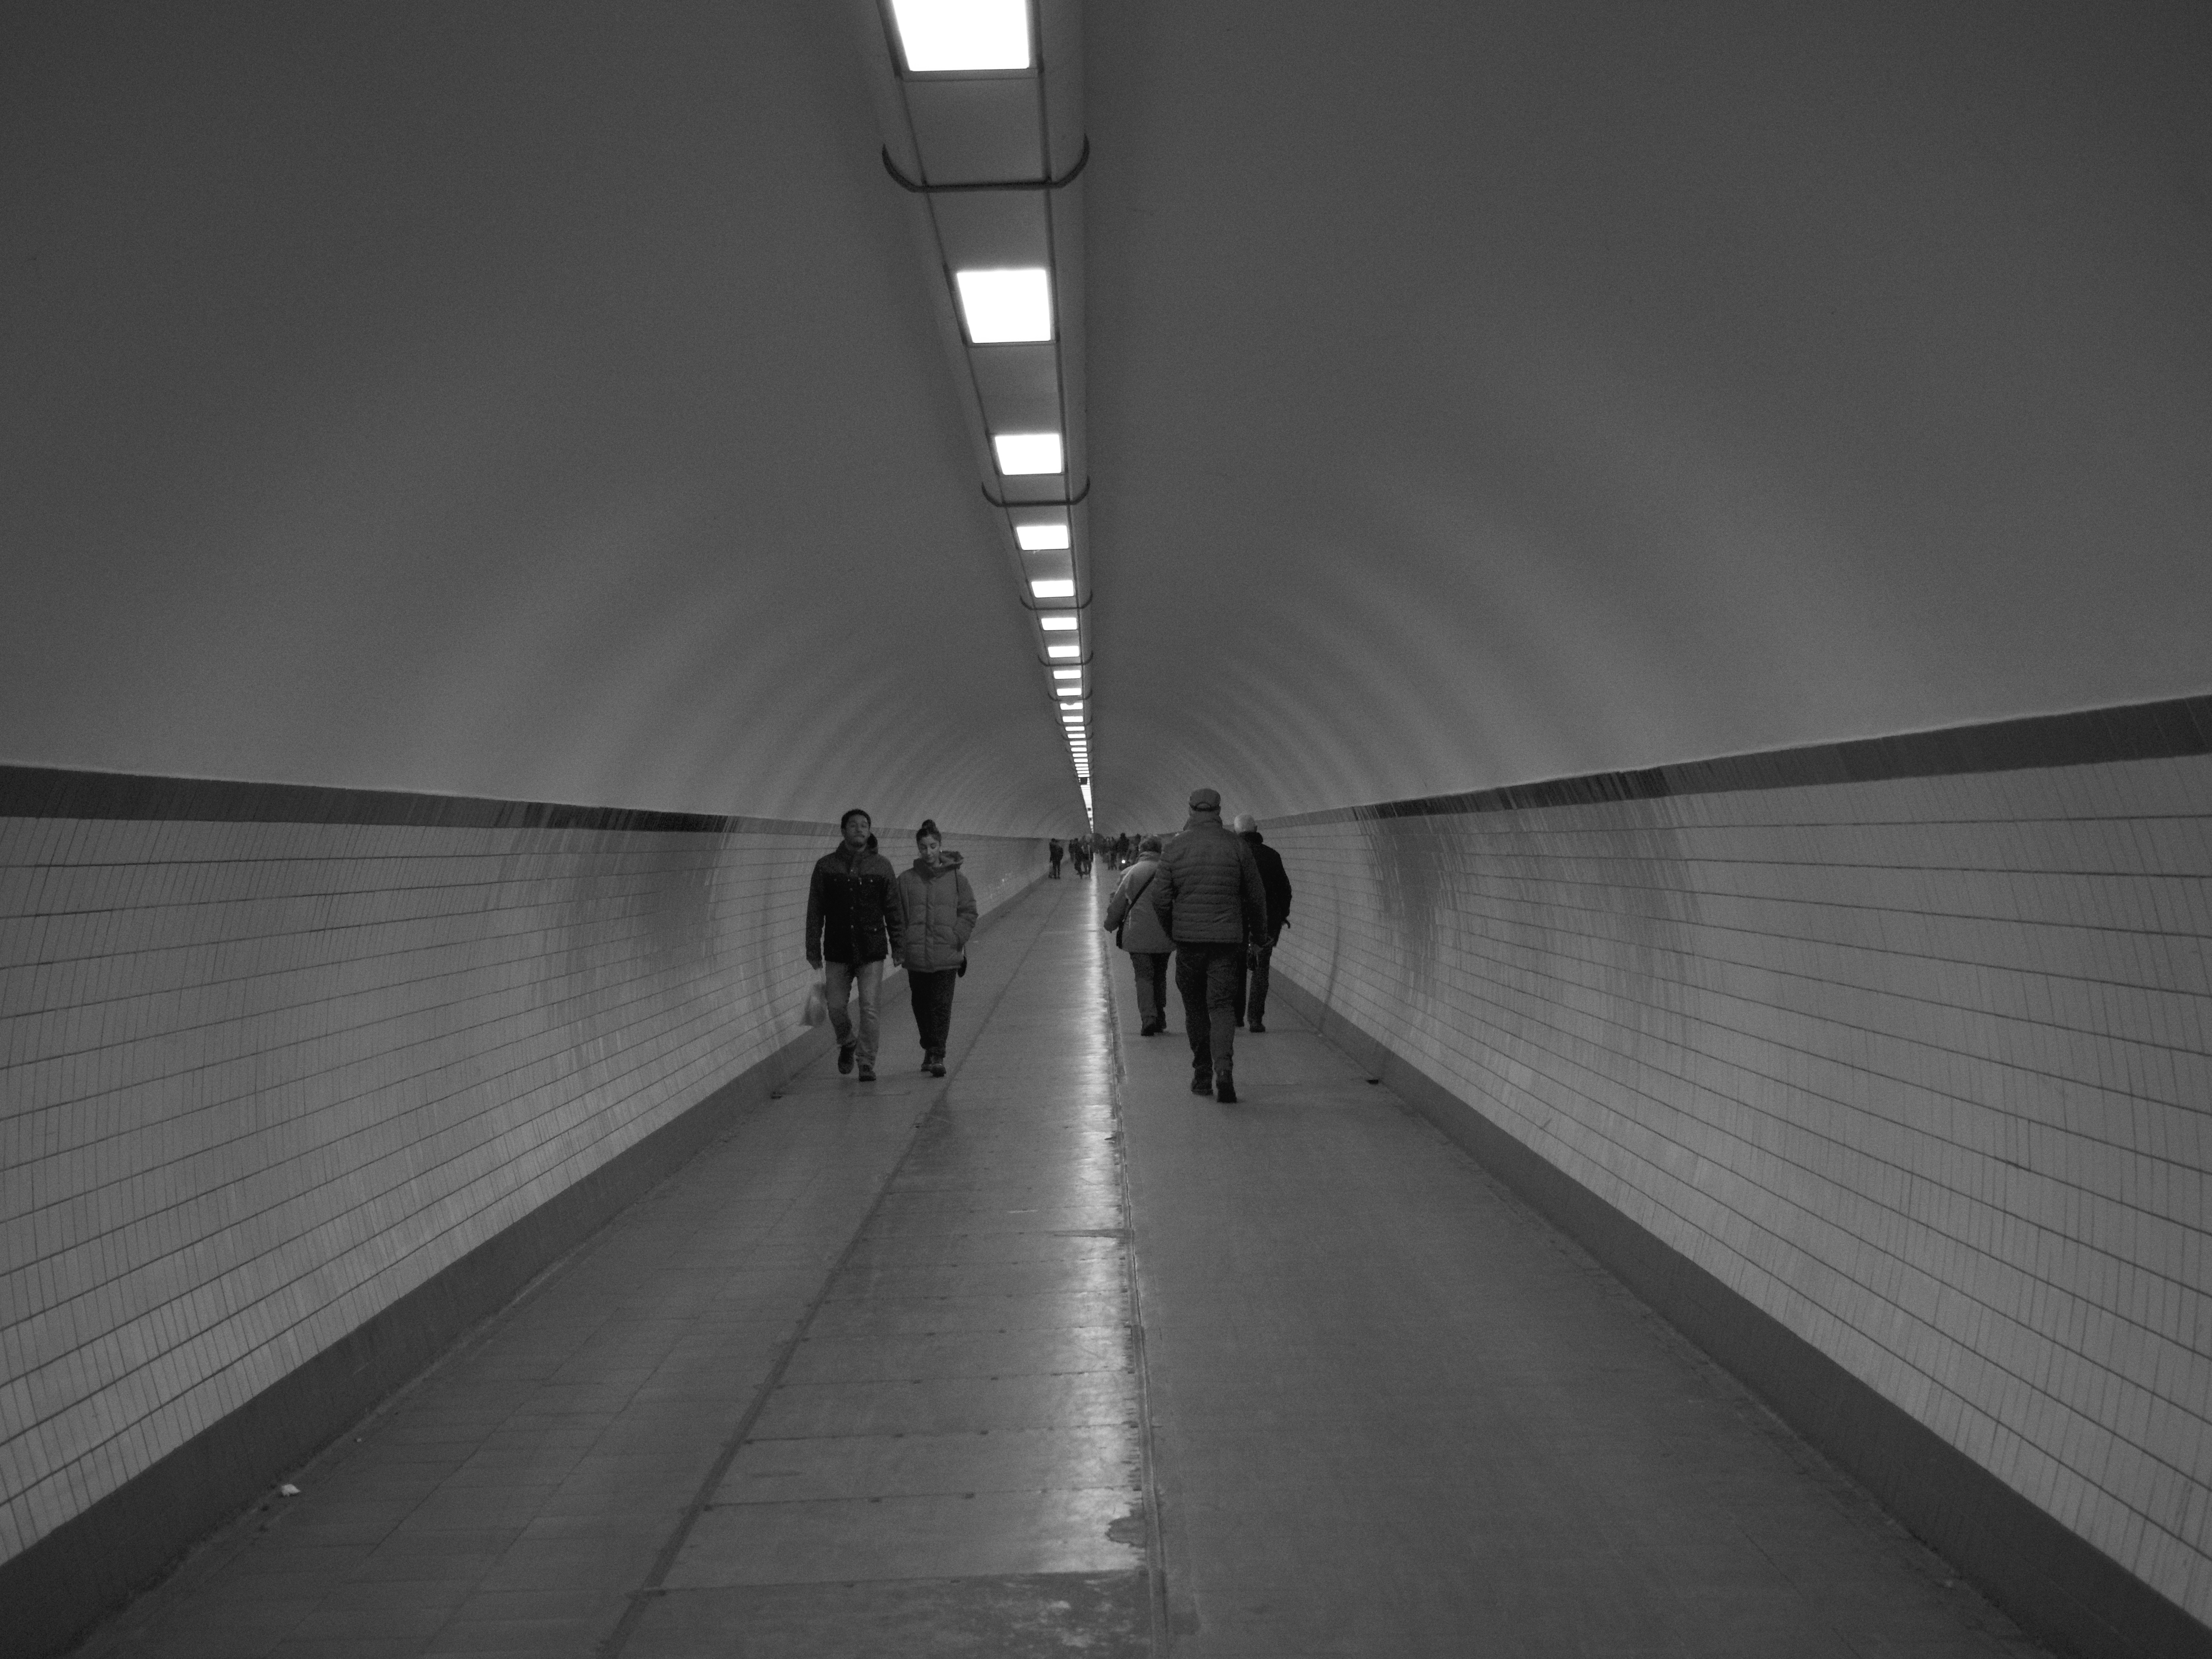
street photography, blackandwhite, black, black and white, infrastructure, monochrome photography, sky, light, architecture, photography, fixed link, snapshot, atmosphere, road, monochrome, line, darkness, shadow, lane, angle, daylighting, road surface, subway, cloud, symmetry